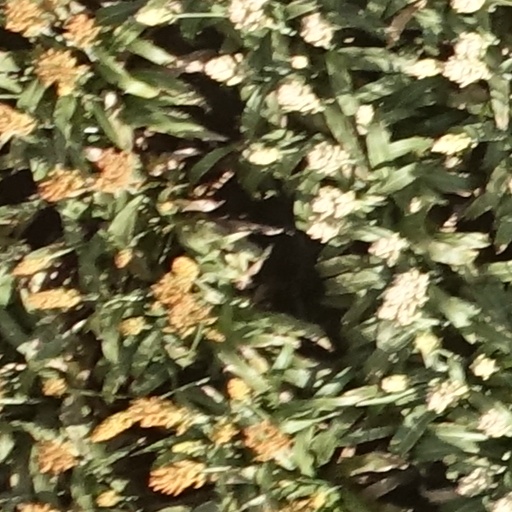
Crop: sorghum